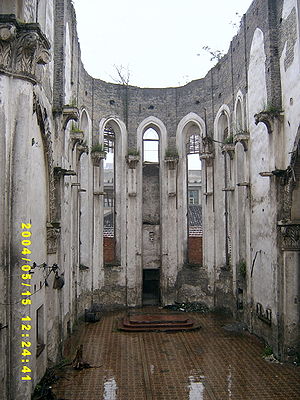
Jiaxing / Administration
Kirkeruin i Jiaxing
Jiaxing er en by på præfekturniveau i provinsen Zhejiang ved Kinas kyst til det Østkinesiske Hav. Det har et areal på 3,915 km² og en befolkning på 3.355.500 mennesker, med en befolkningstæthed på 857,1 indb./km².